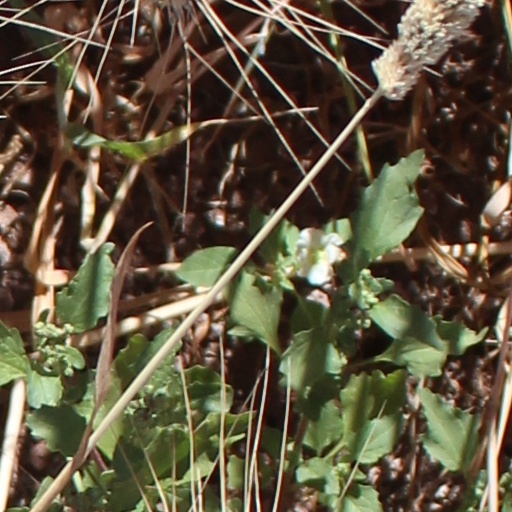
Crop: wheat